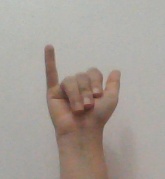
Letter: ya